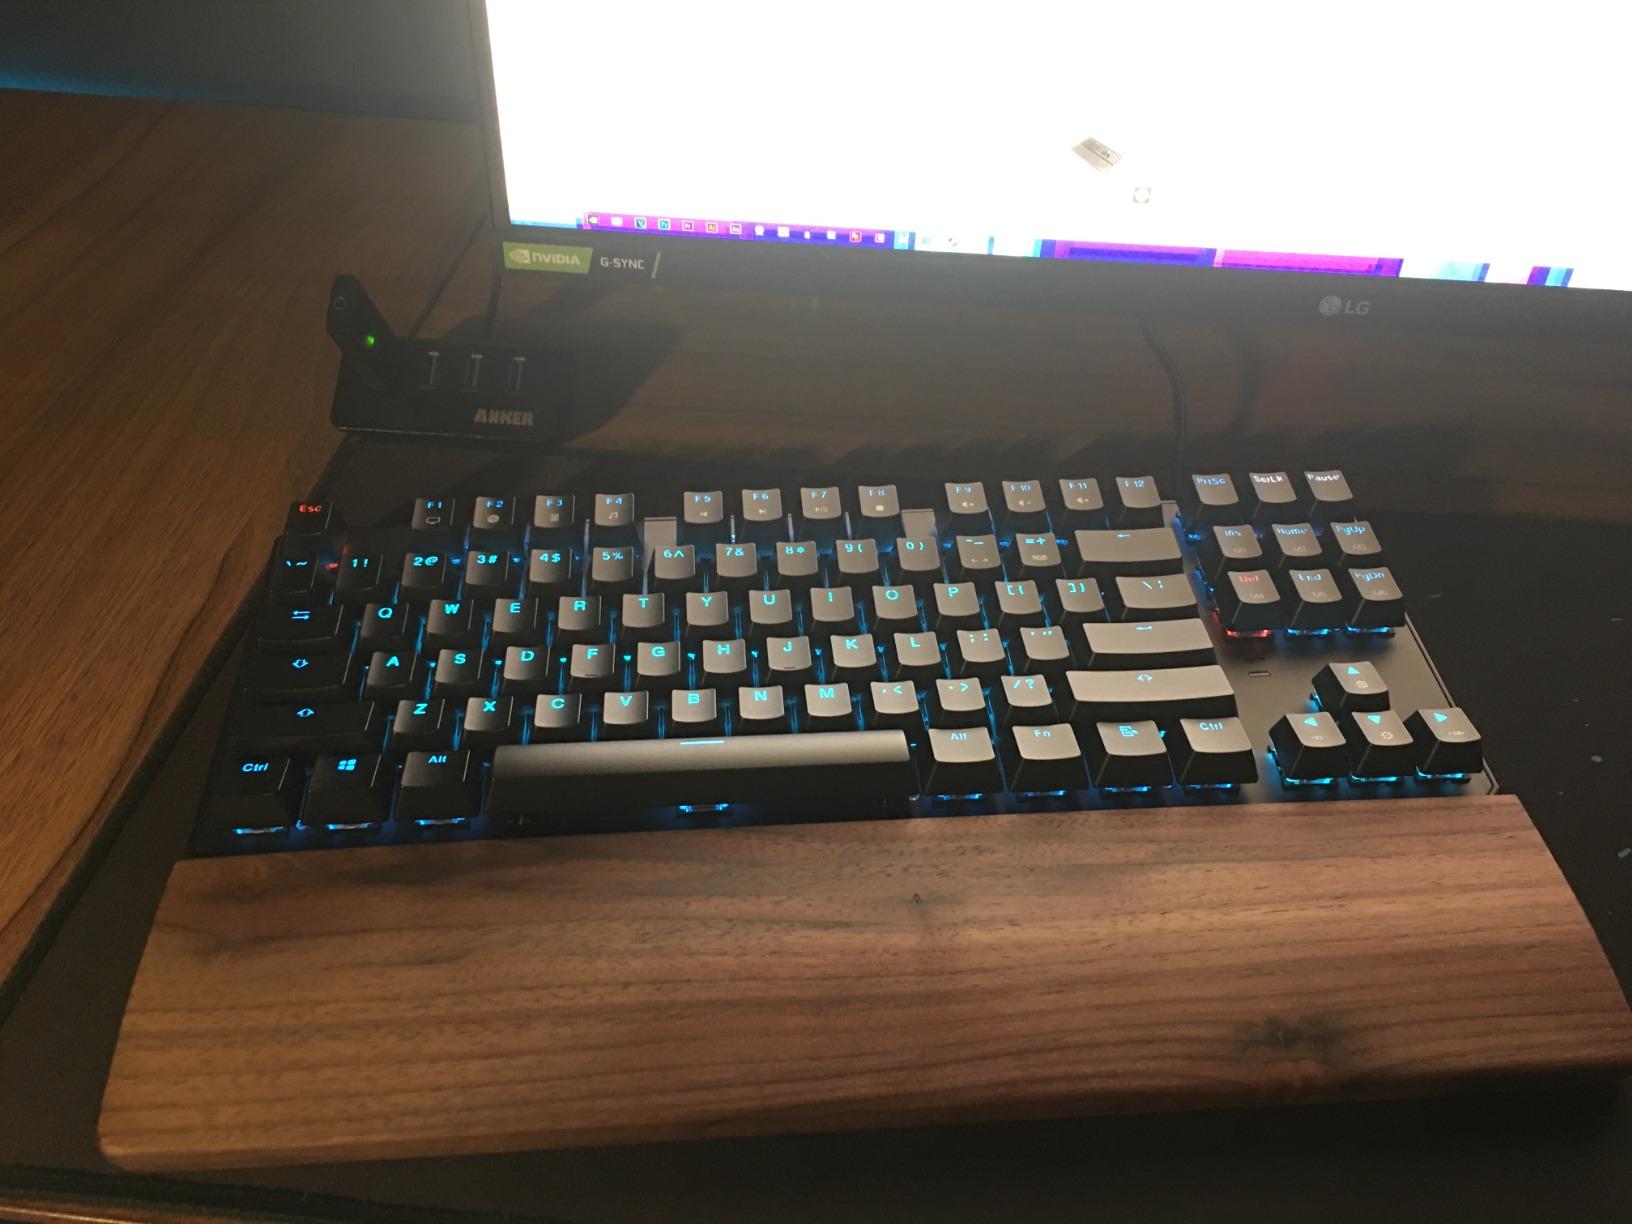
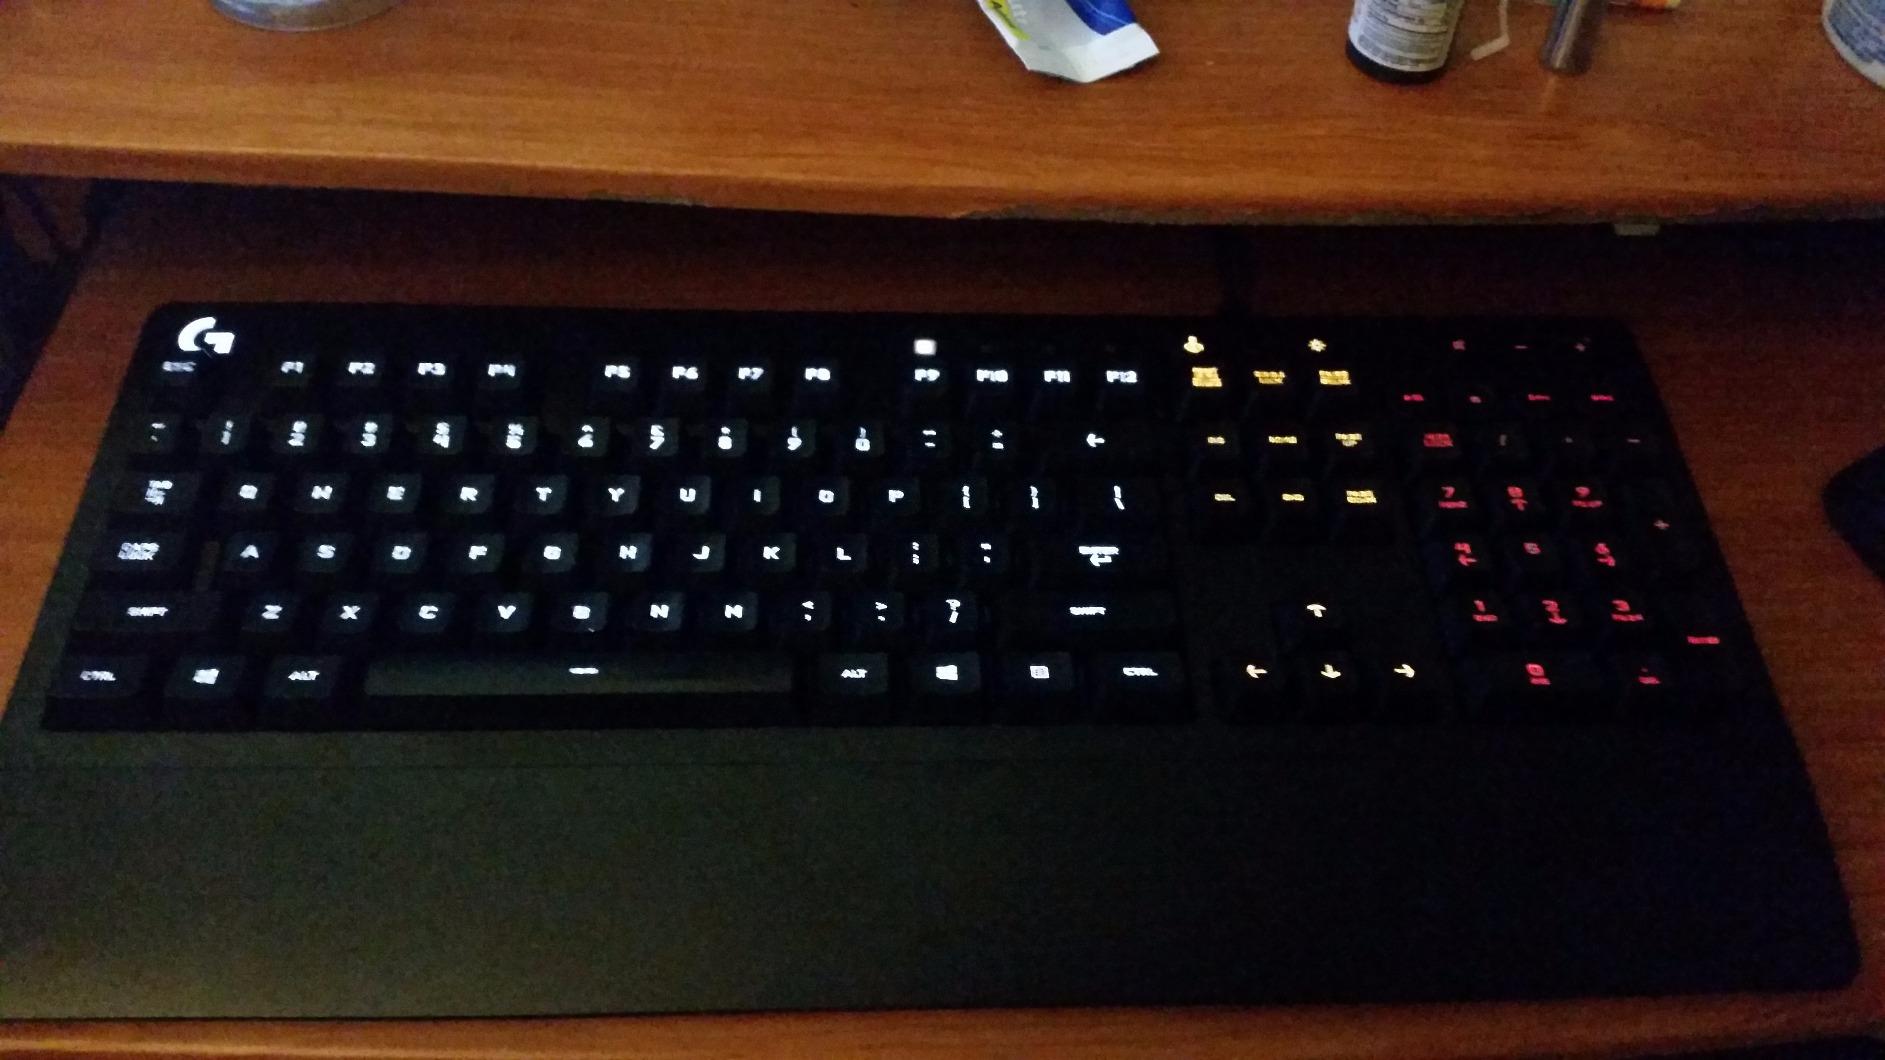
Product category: keyboard
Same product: no